Schola Medica Salernitana

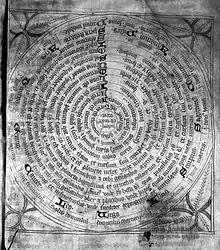
Planetary spheres, zodiac elements. From "Miscellanea medica: collection of Salernitan medical works."

Geographic location certainly played a key role in the growth of the School: Salerno, a Mediterranean port, fused influences of Arab and Eastern Roman culture. Books of Avicenna and Averroes arrived by sea, and the Carthaginian physician Constantine the African (or Ifrīqiya) who arrived in the city for several years came to Salerno and translated many texts from Arabic: Aphorisma and Prognostica of Hippocrates, Tegni and Megategni of Galen, Kitāb-al-malikī (i.e. Liber Regius, or Pantegni) of Alī ibn'Abbās (Haliy Abbas), the Viaticum of al-Jazzār (Algizar), the Liber divisionum and the Liber experimentorum of Rhazes (Razī), the Liber dietorum, Liber urinarium and the Liber febrium of Isaac Israel the Old (Isaac Iudaeus).